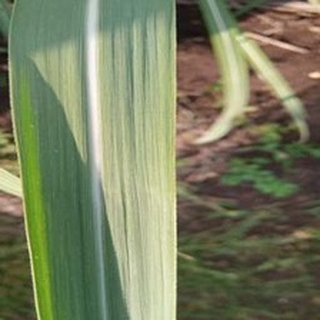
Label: healthy_sugarcane